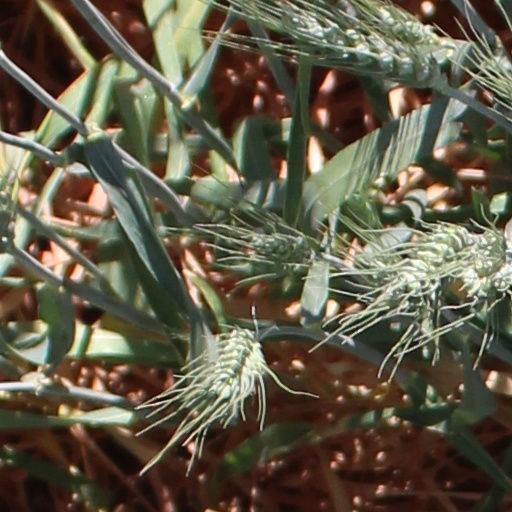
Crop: wheat